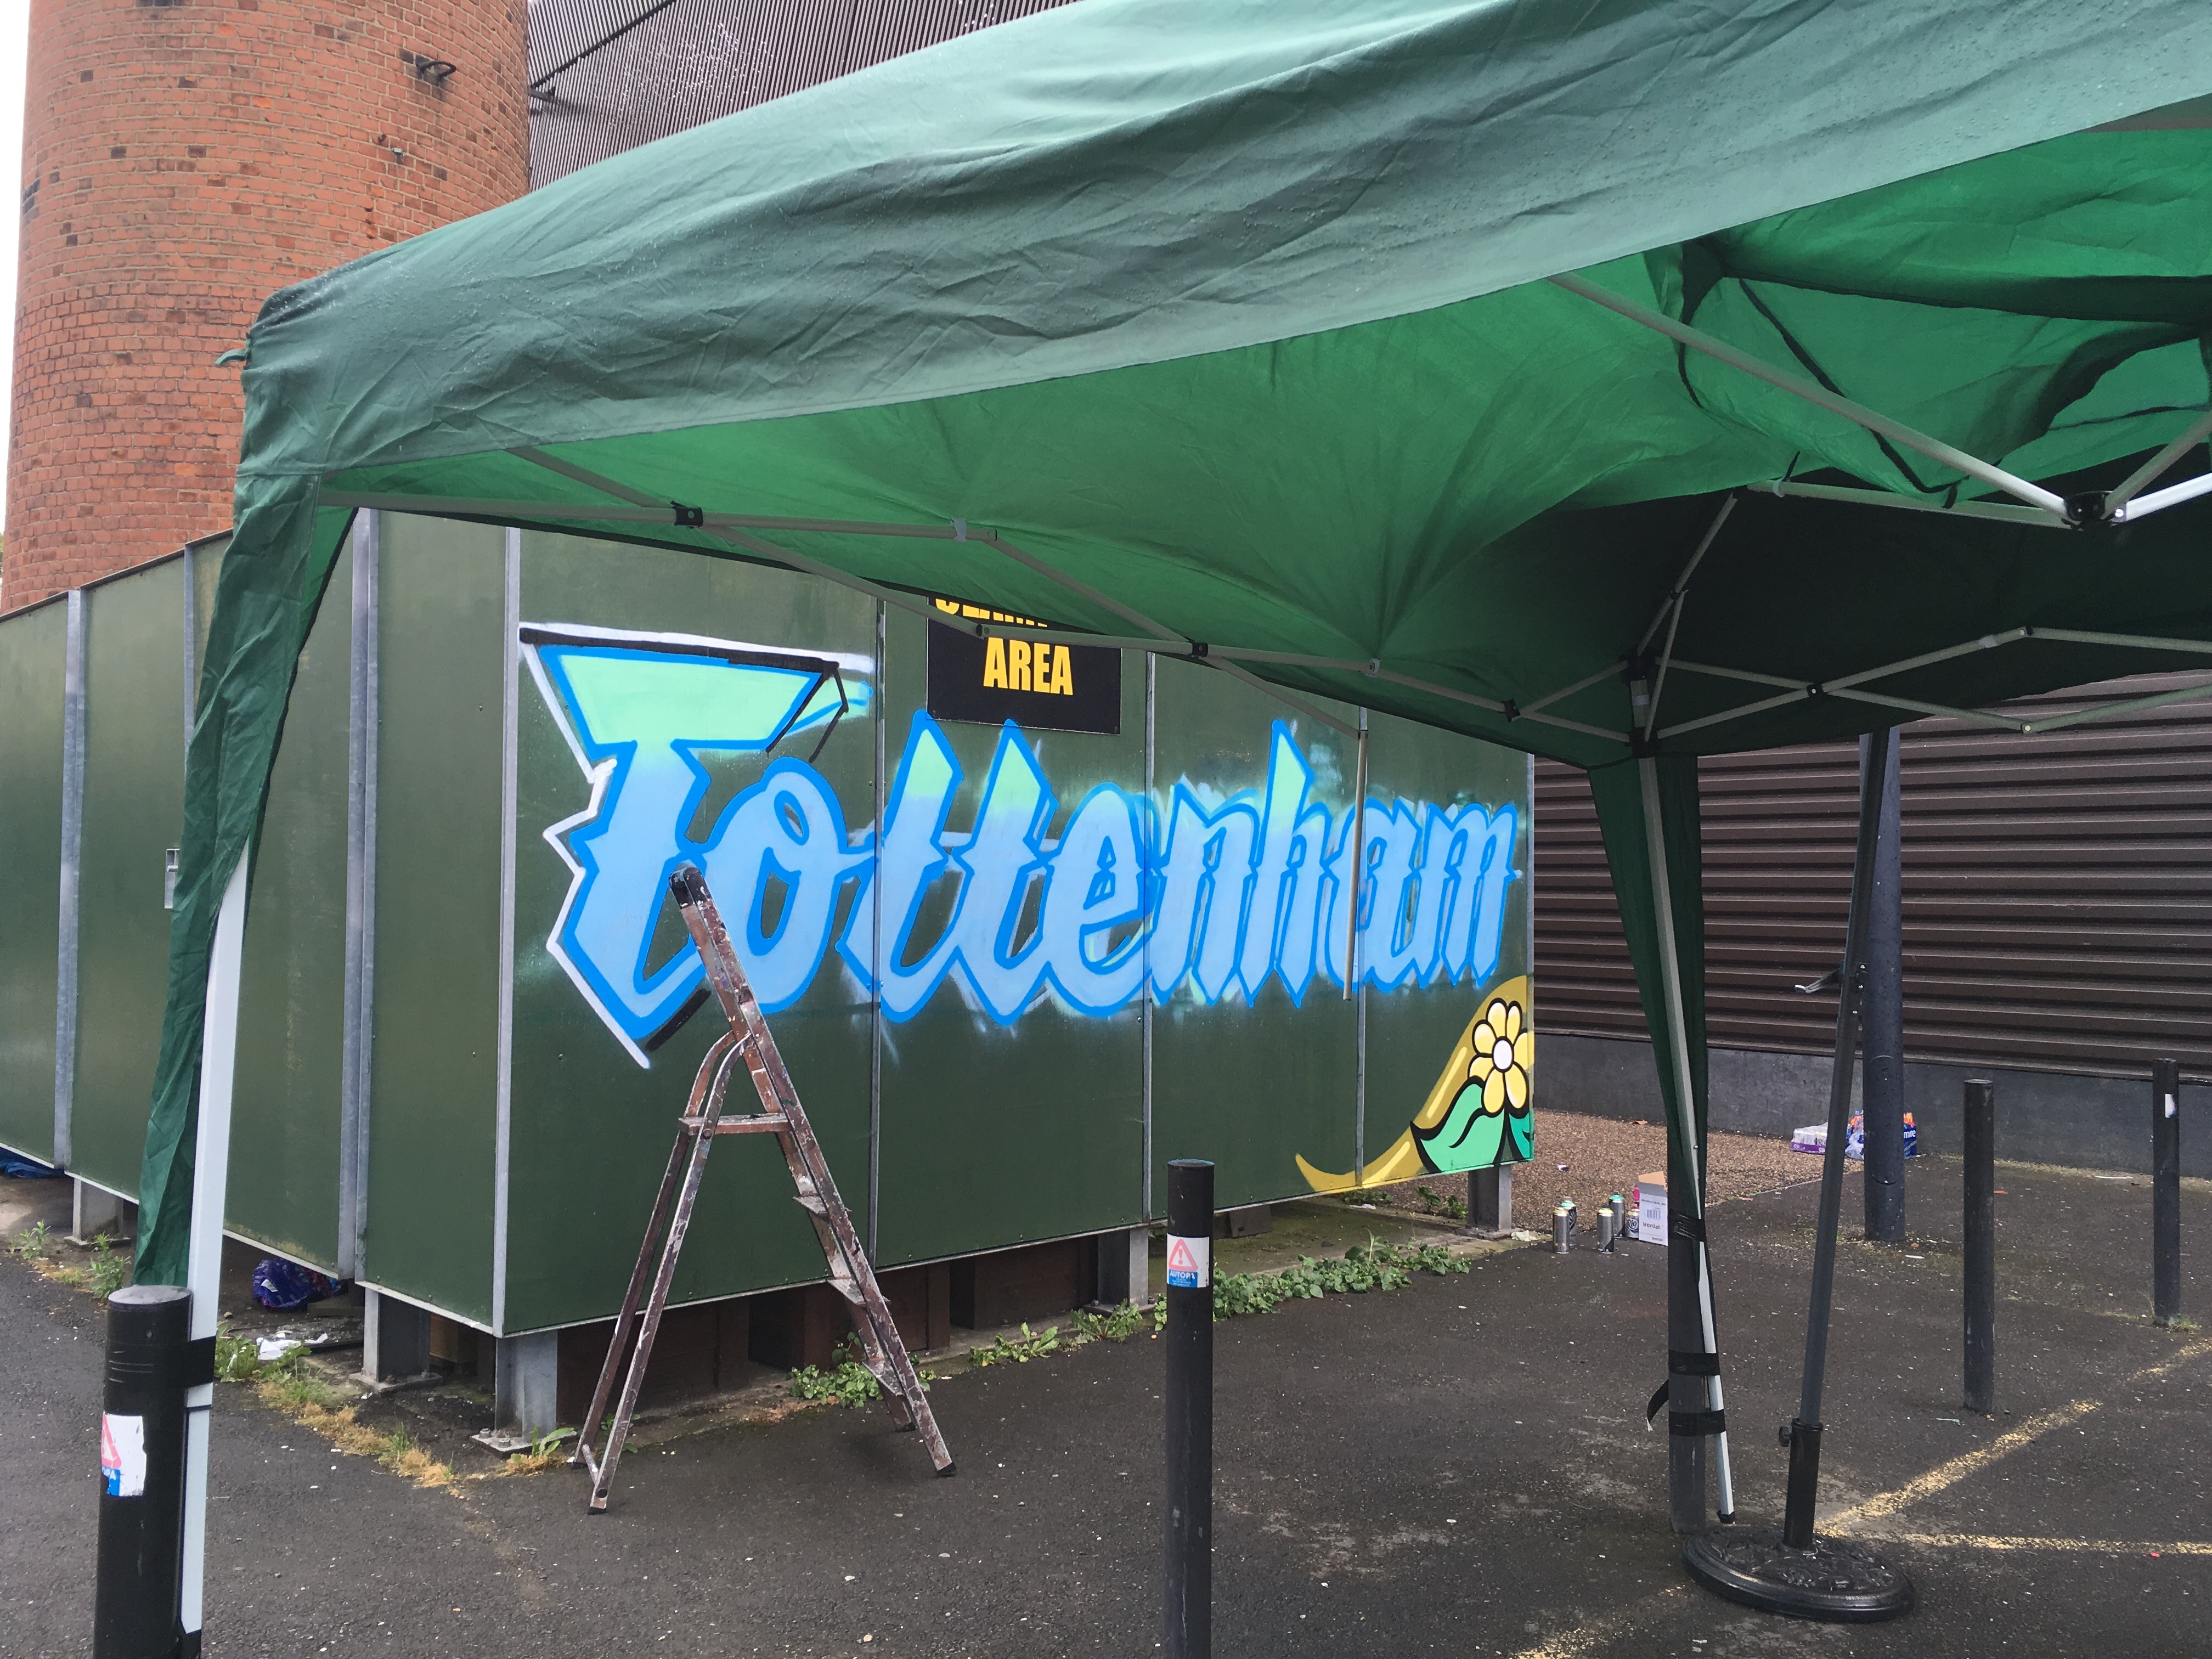
canopy, tent, art